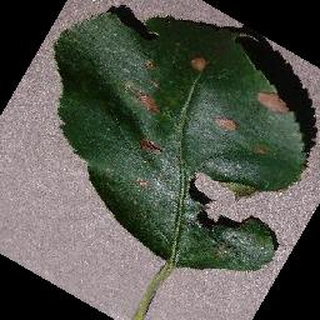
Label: apple_black_rot